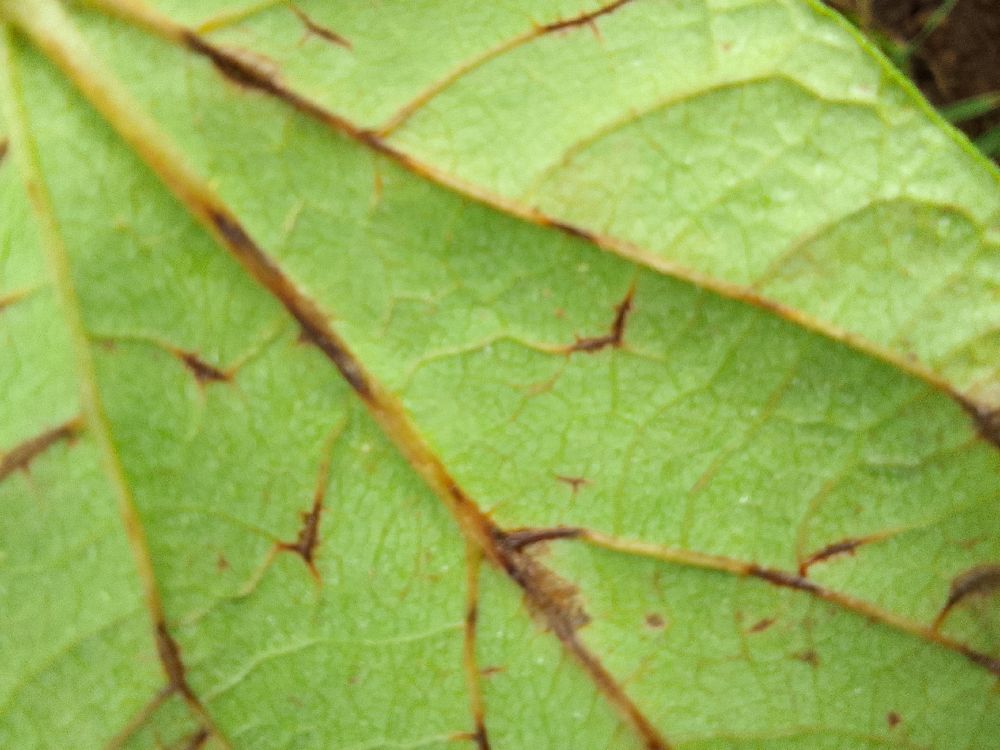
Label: anthracnose